Holsteinborg Castle

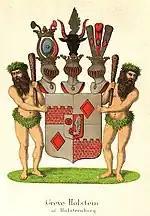
Coat of arms of the Counts Holstein of Holsteinborg

Ulrik Adolf Holstein acquired the Barony of Fuirendal in 1700. In 1707, he also acquired Trolholm and Snedinge. Holstein was created Count of Holsteinborg in 1708. He built ten village churches on his estate and expanded Holsteinborg Church in 1728. He served as Grand Chancellor during the last ten years of Frederick IV's reign.